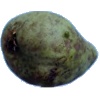
Label: Pear Stone 1